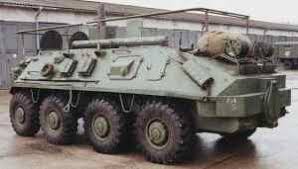
Label: BTR-60